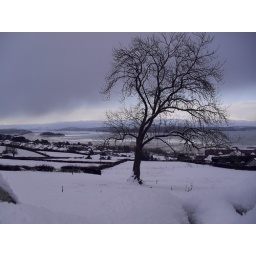
2009, a hill side picture of a tree over looking the town below in snow